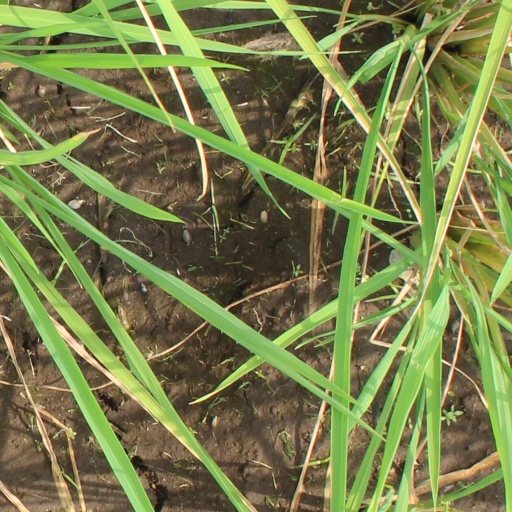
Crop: rice